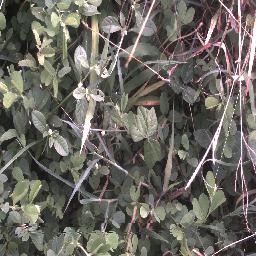
Label: negative